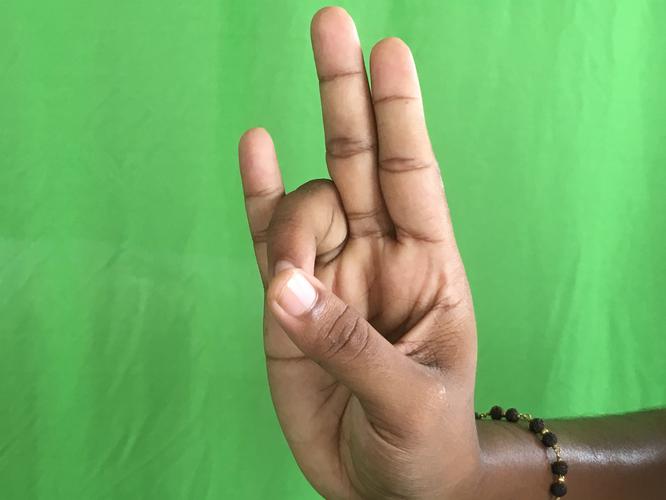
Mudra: Mayura
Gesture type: single_hand